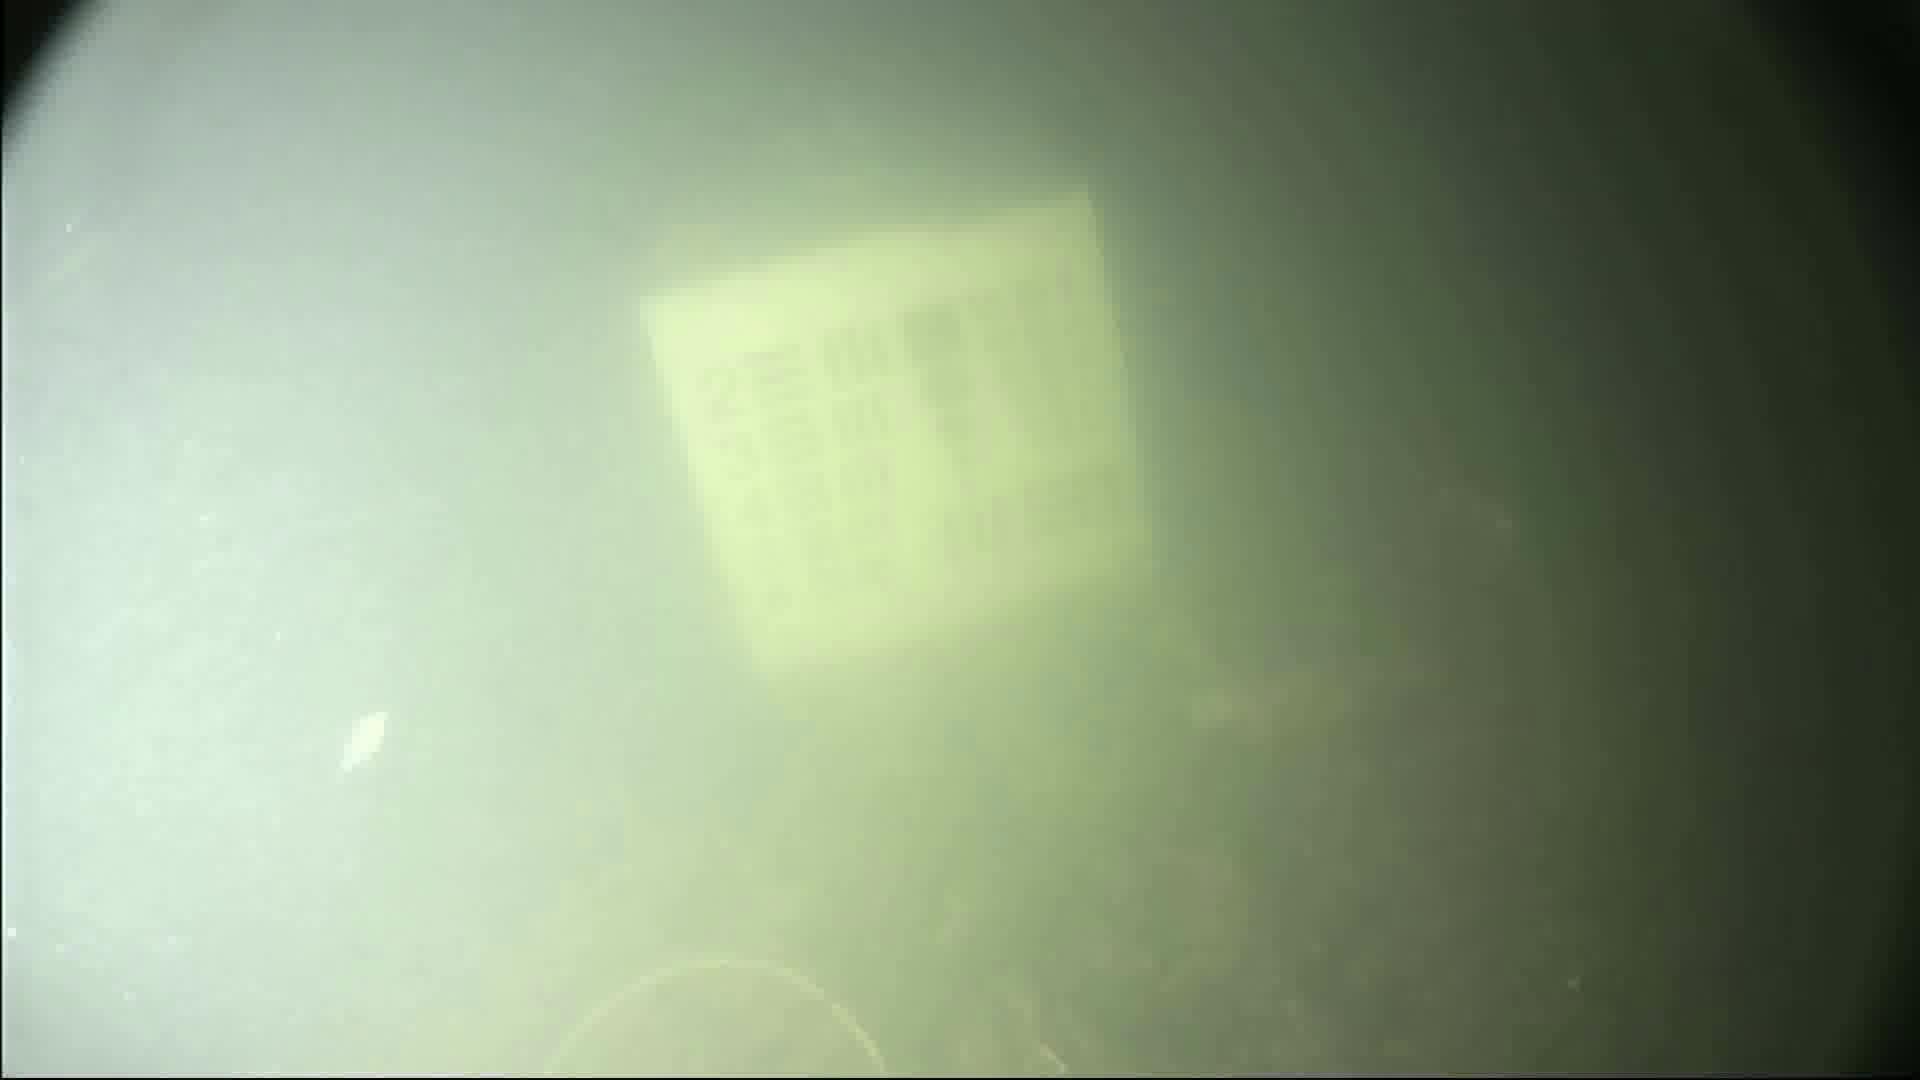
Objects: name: shrimp
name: small_fish